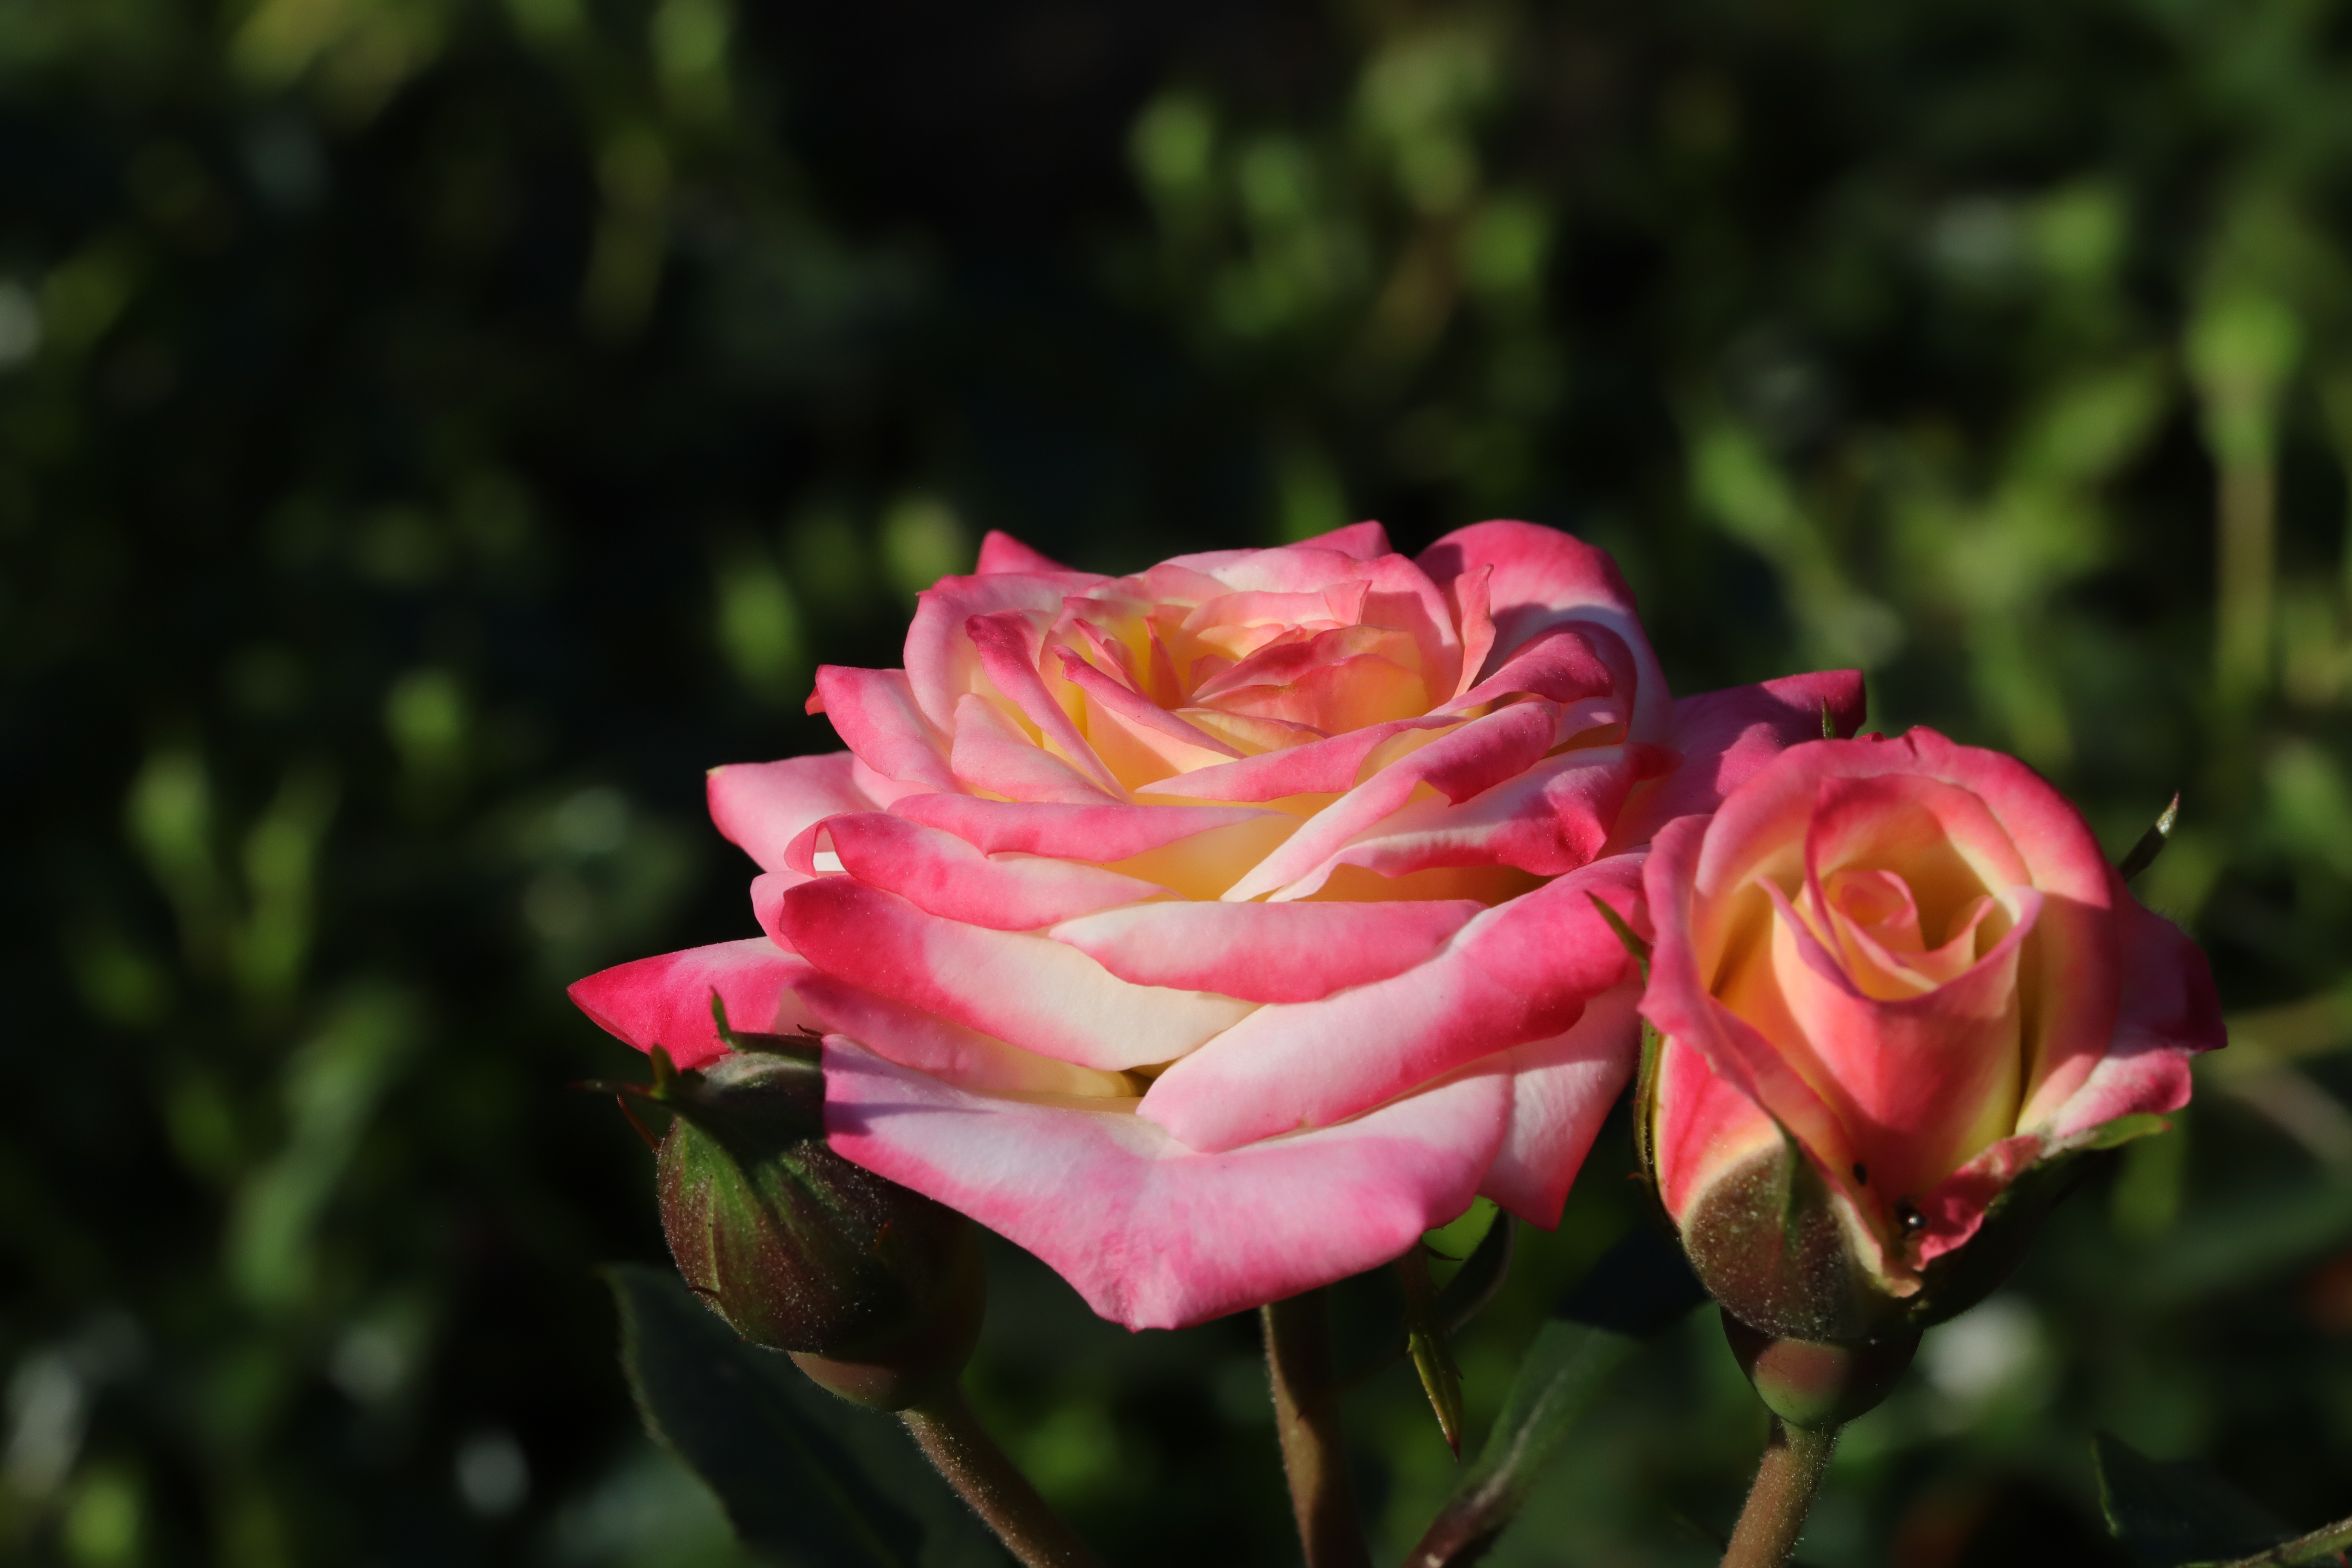
natural, flower, plant, petal, Hybrid tea rose, branch, pink, natural landscape, rose, rosa centifolia, shrub, rose family, garden roses, rose order, grass, flowering plant, annual plant, floribunda, Pedicel, peach, magenta, china rose, wildflower, garden, plant stem, bud, rosa wichuraiana, landscape, Julia child rose, perennial plant, peony, soil